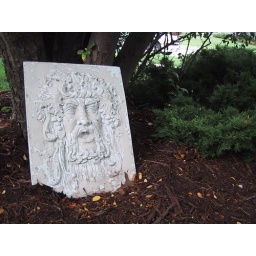
A green man checks over the house in the front yard.